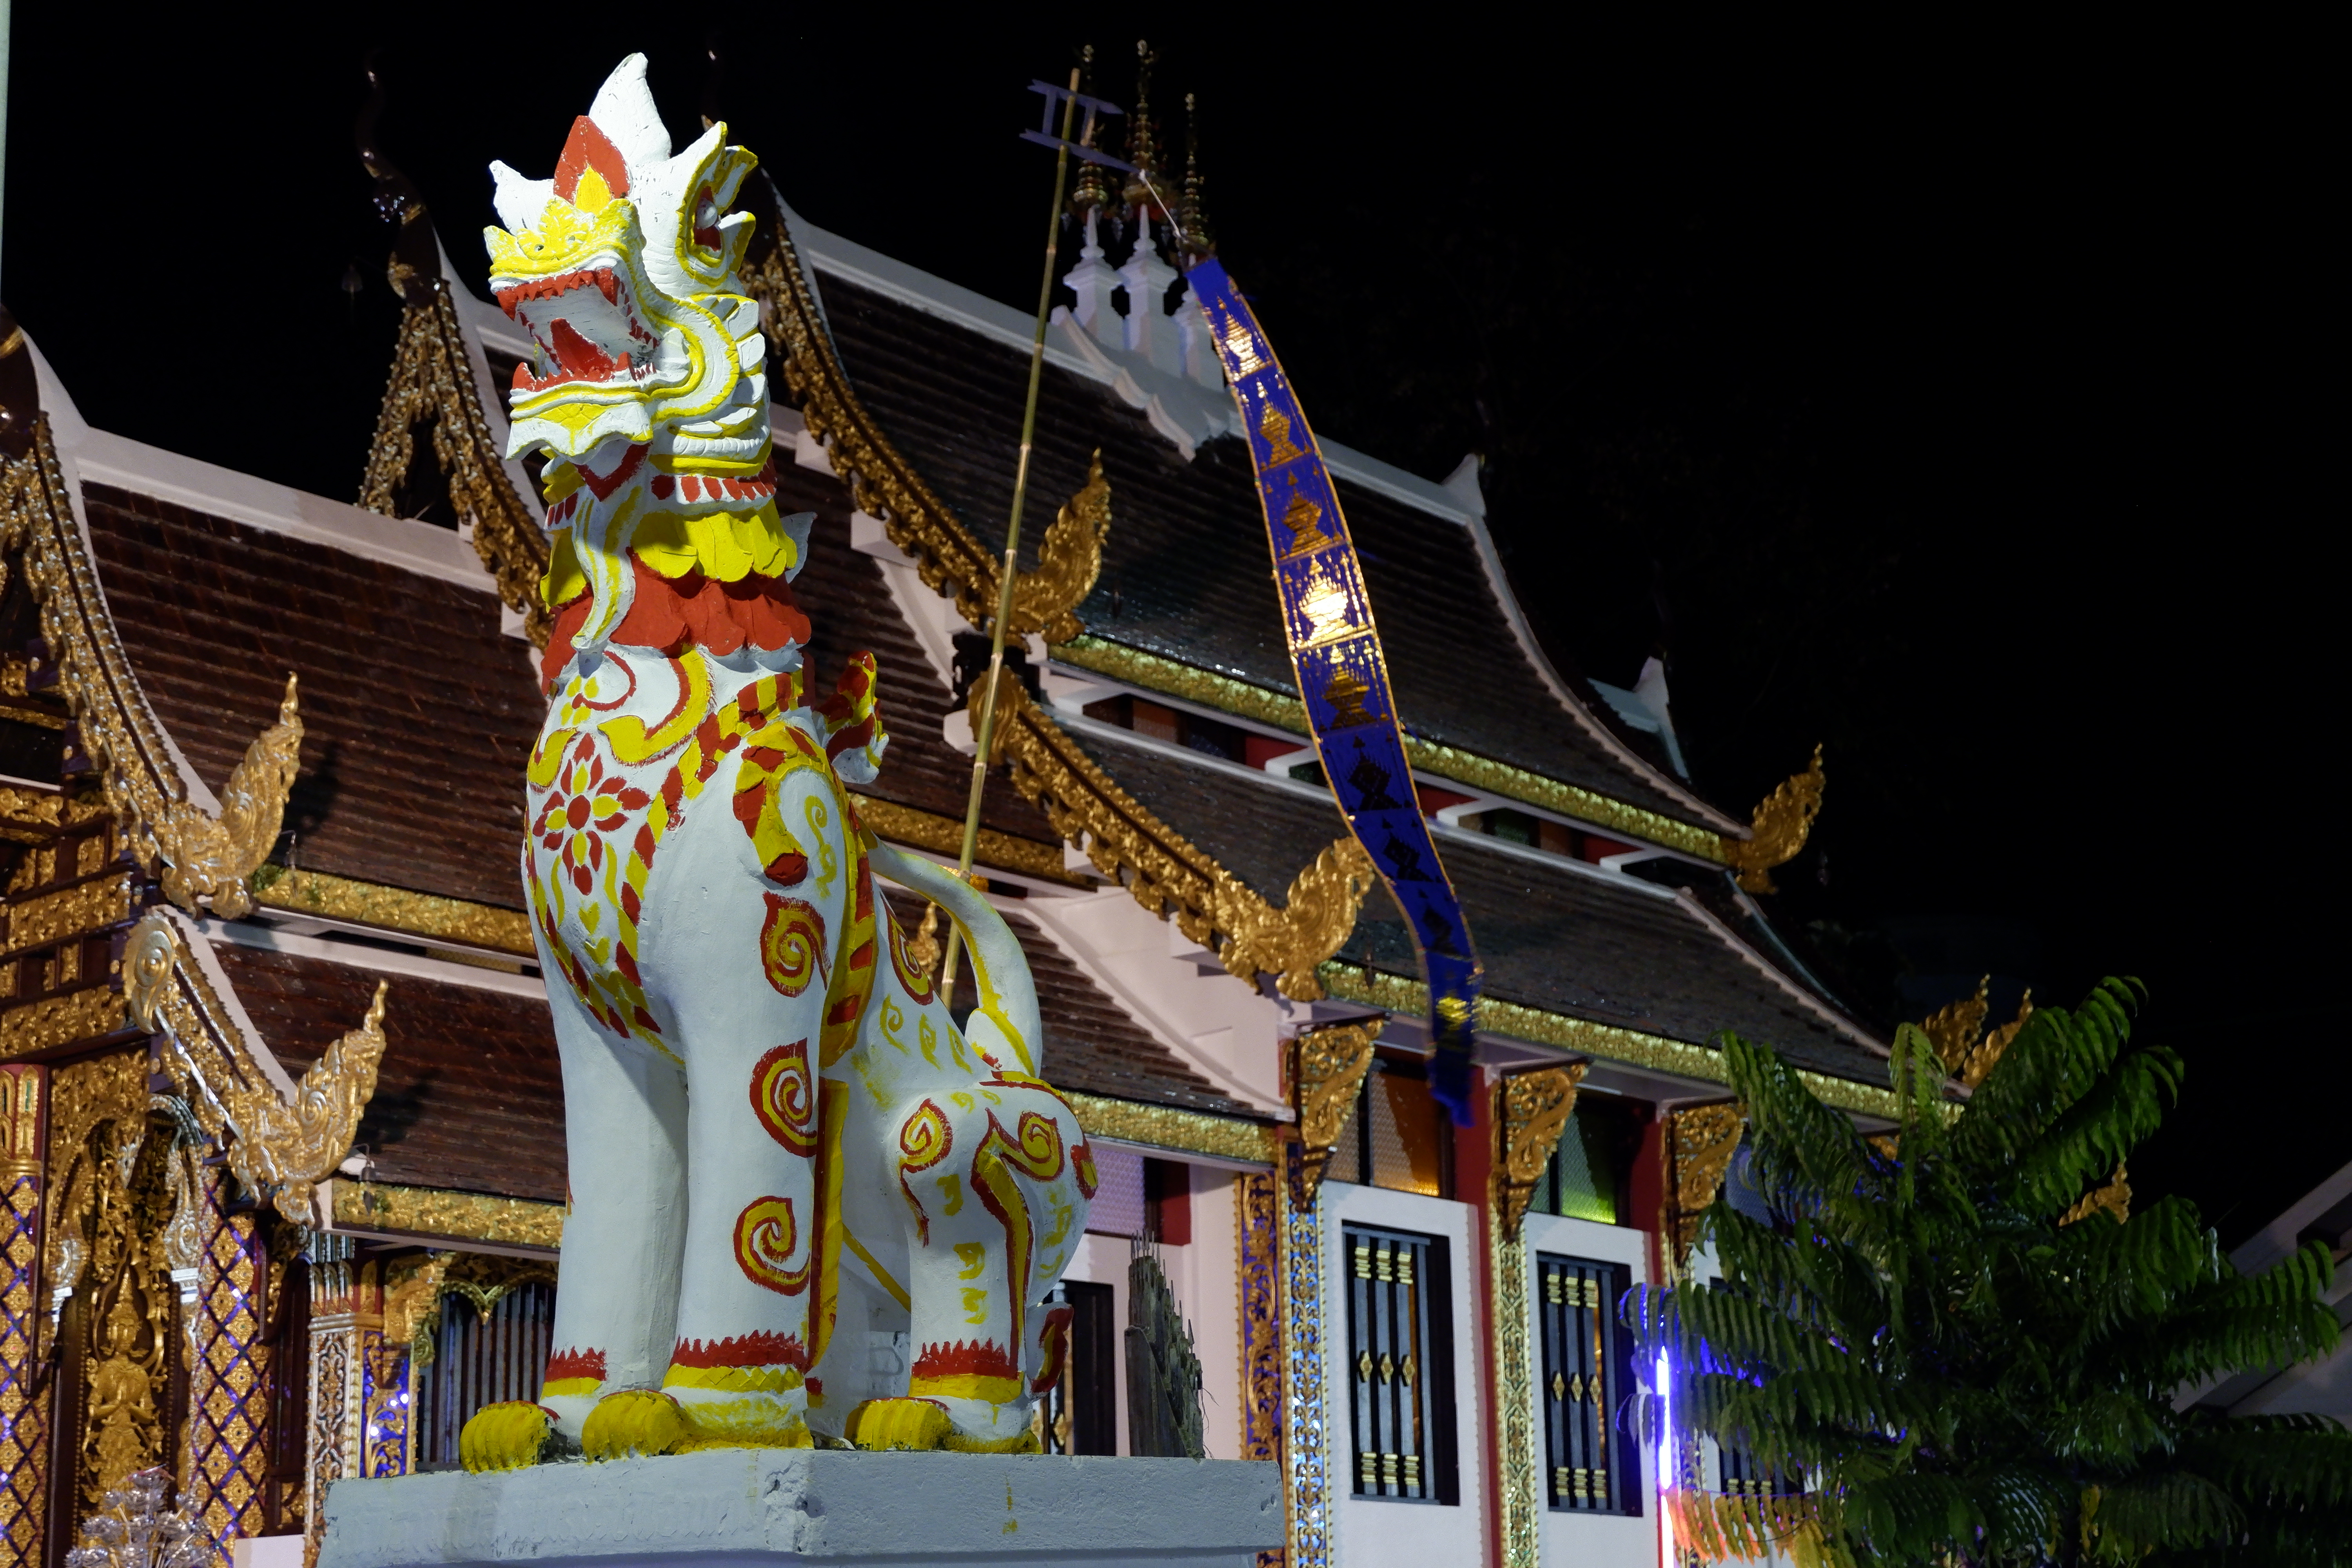
temple fair, night, tourist attraction, carnival, tradition, festival, temple, building, sky, religion